Augustusplatz

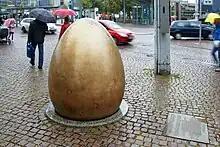
The democracy bell (2010)

On 9 October 2009, a public art object by the artist Via Lewandowsky, the Democracy Bell, was unveiled opposite the curve of the tram tracks at Grimmaische Strasse. It commemorates the Monday demonstration on 9 October 1989. The bell rings every Monday at 6:35 p.m., which was around the time the demonstration began, also every 9 October at 10:30 a.m., and every day between 8 a.m. and 8 p.m. within each full hour randomly with one up to twelve beats. The bell is made of bronze and has the shape of an egg about three feet tall.